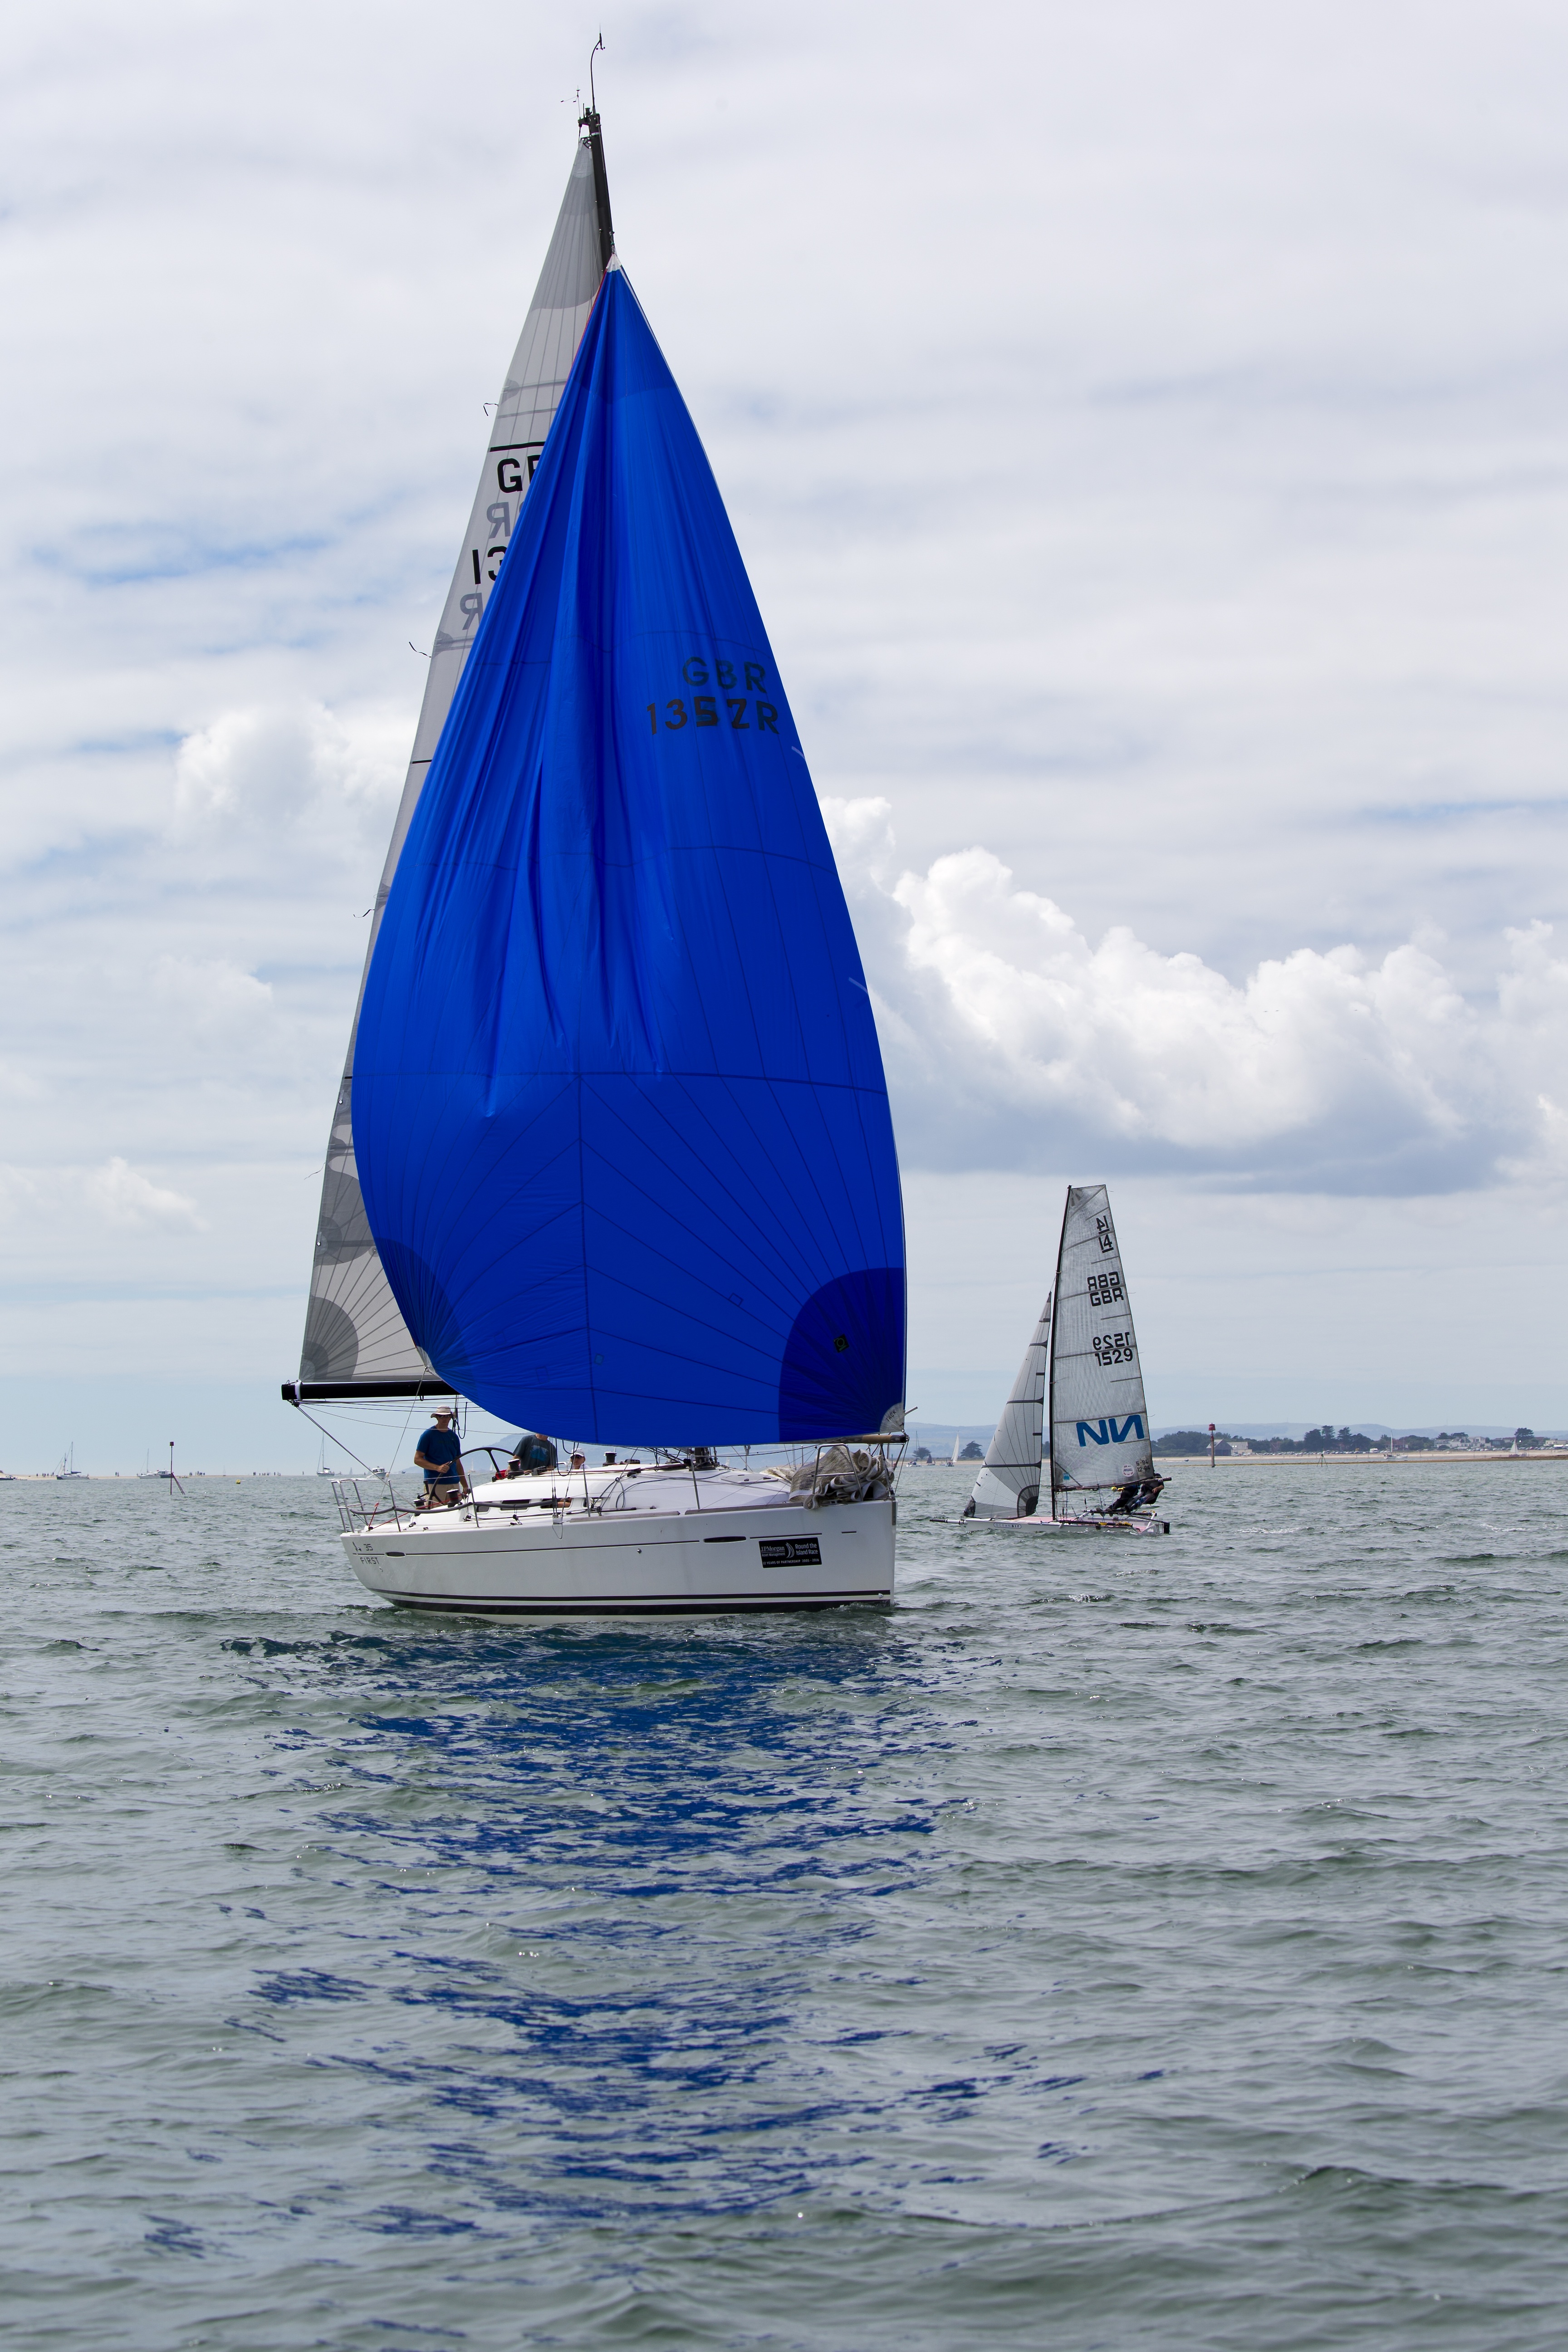
sea, sky, boat, wind, vehicle, mast, sailing, yacht, sailboat, nautical, sports, sail, racing, watercraft, yachting, sailing ship, dinghy, blue spinnaker, yacht racing, windsports, dinghy sailing, keelboat, sailboat racing